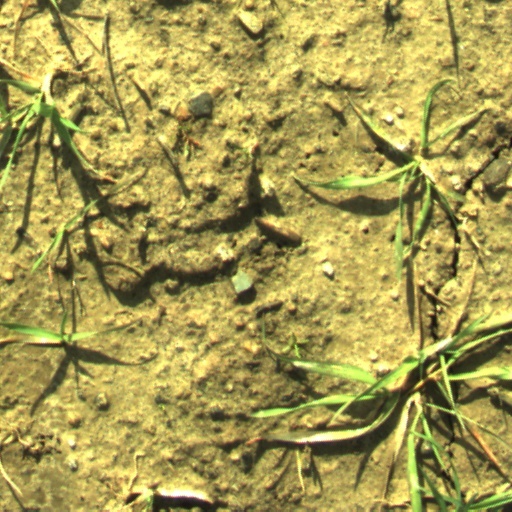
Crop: wheat